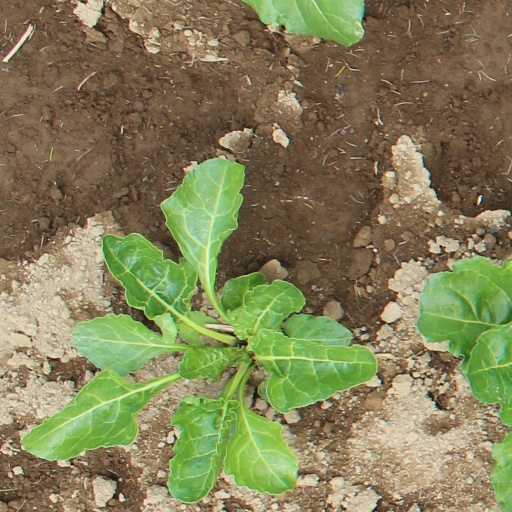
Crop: sugar beet